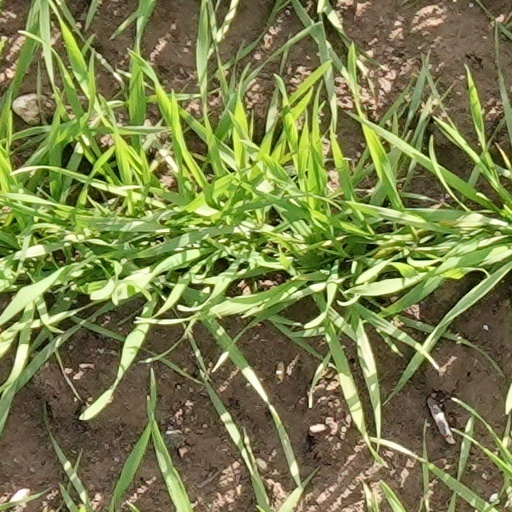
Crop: wheat